Faiveley Transport

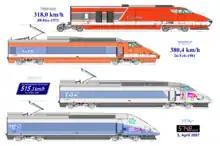
Faiveley supplied the pantographs of the 1981, 1990 and 2007 TGV's record trains.

With competition becoming more intense in its field of activity, Faiveley decided it was time to expand their operations.